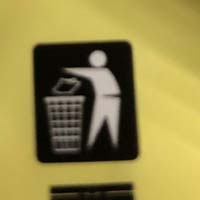
Plastic recycling code class: 8_no_plastic